History of Solar System formation and evolution hypotheses

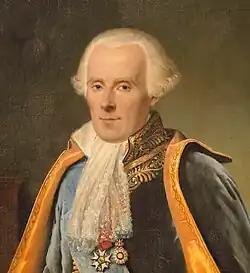
Pierre-Simon Laplace, one of the originators of the nebular hypothesis

The history of scientific thought about the formation and evolution of the Solar System began with the Copernican Revolution. The first recorded use of the term "Solar System" dates from 1704. Since the seventeenth century, philosophers and scientists have been forming hypotheses concerning the origins of the Solar System and the Moon and attempting to predict how the Solar System would change in the future. René Descartes was the first to hypothesize on the beginning of the Solar System; however, more scientists joined the discussion in the eighteenth century, forming the groundwork for later hypotheses on the topic. Later, particularly in the twentieth century, a variety of hypotheses began to build up, including the now–commonly accepted nebular hypothesis.